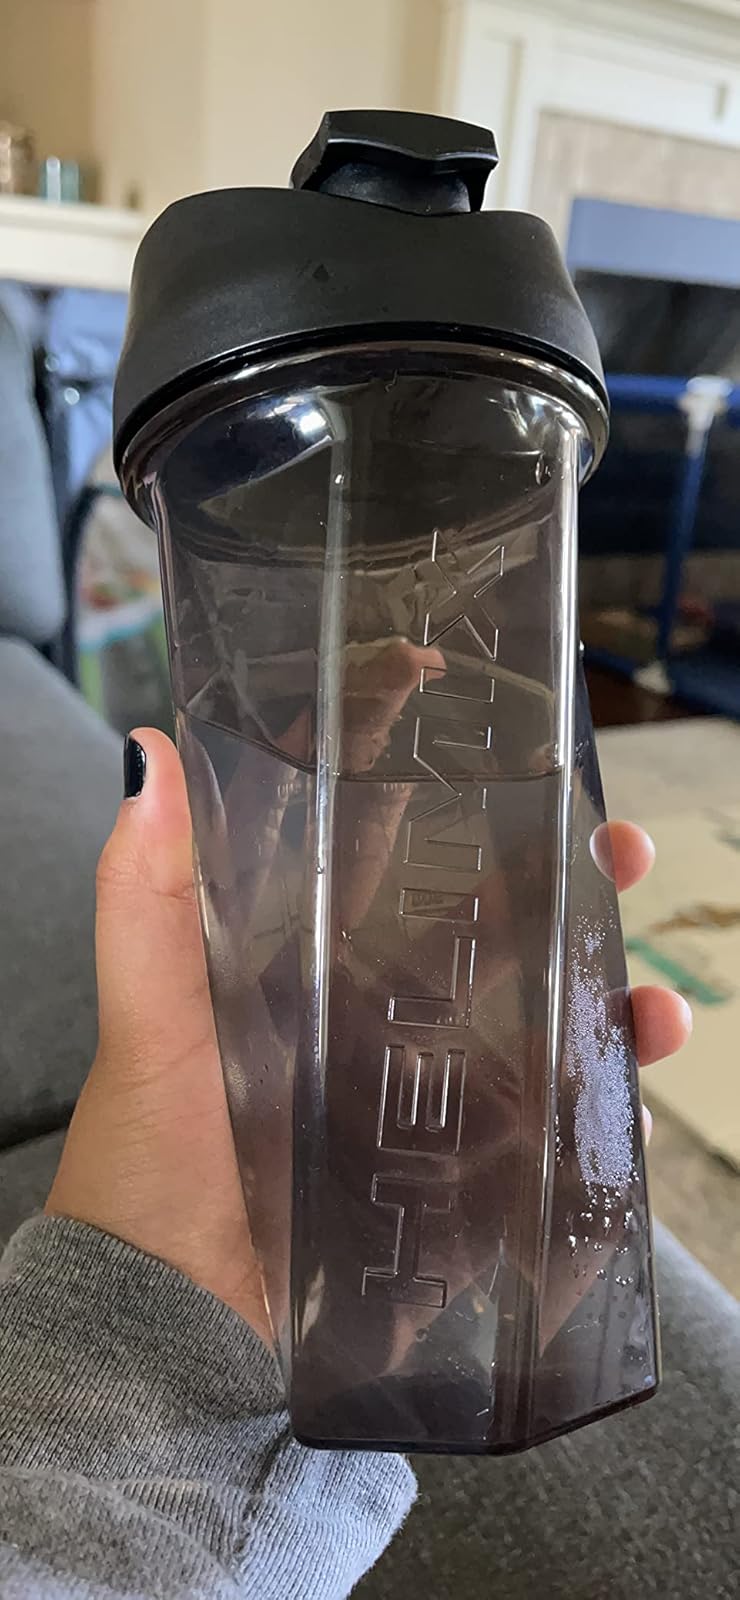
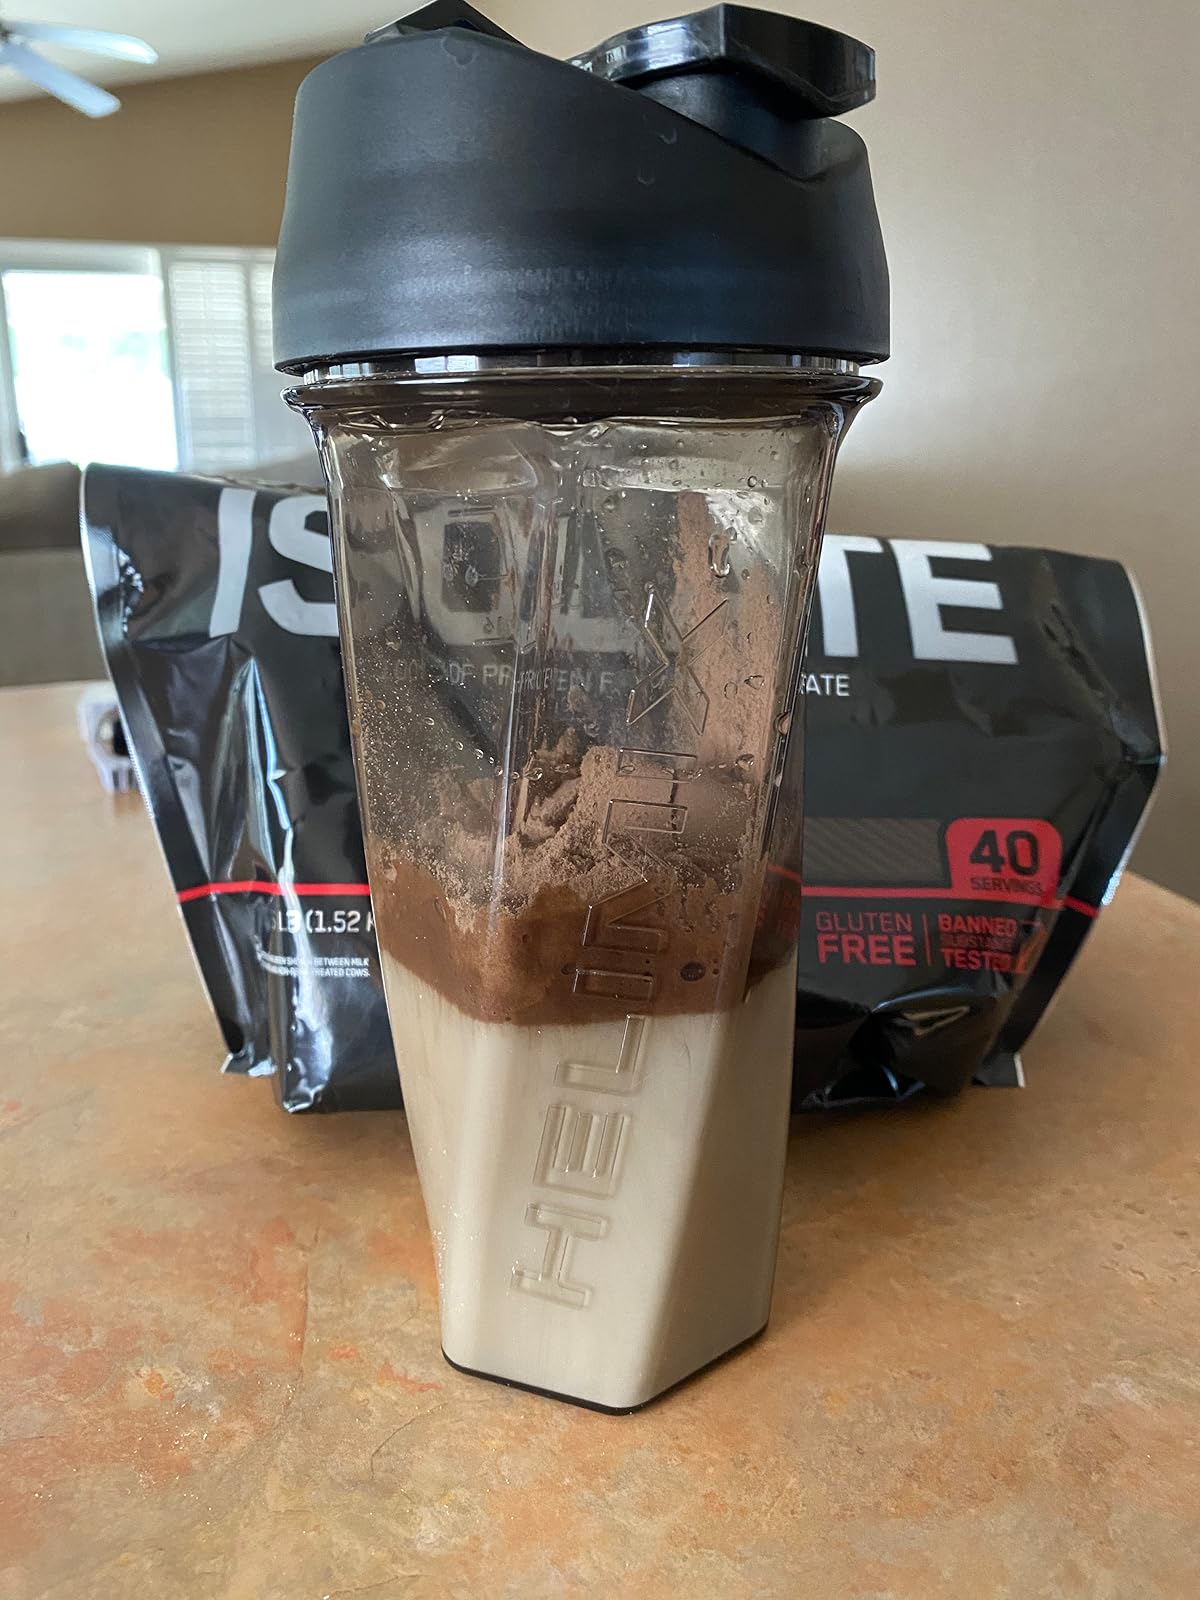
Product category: items_blender
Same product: yes